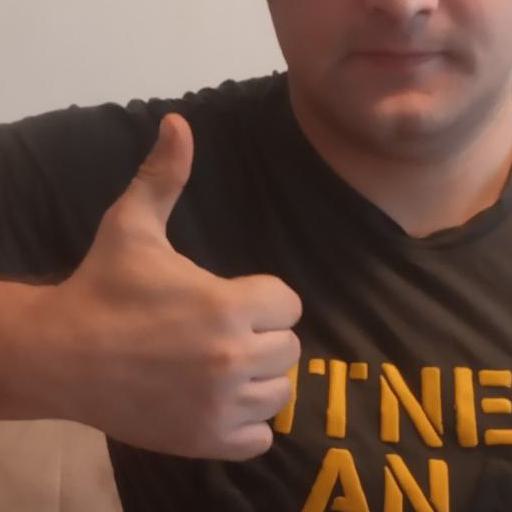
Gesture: like